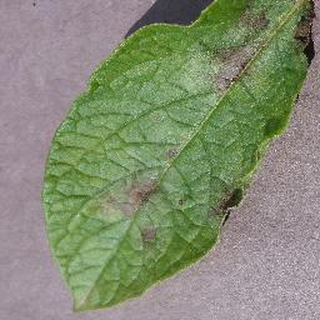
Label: potato_late_blight